Barbara Nawrocka-Dońska

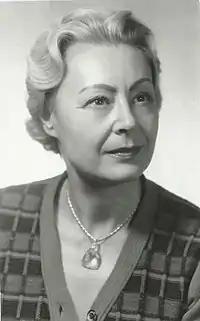
Nawrocka-Dońska in 1975

Barbara Nawrocka-Dońska (17 October 1924 – 15 May 2018) was a Polish prose writer, essayist and journalist. She was born in Warsaw.